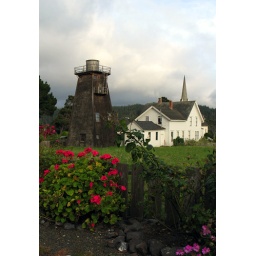
The Lansing House and water tower in the town of Mendocino